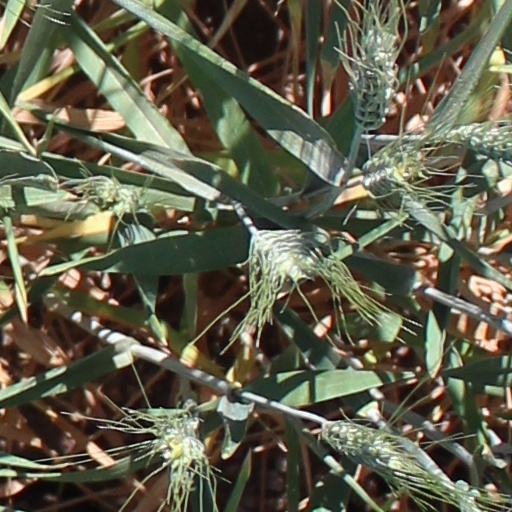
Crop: wheat